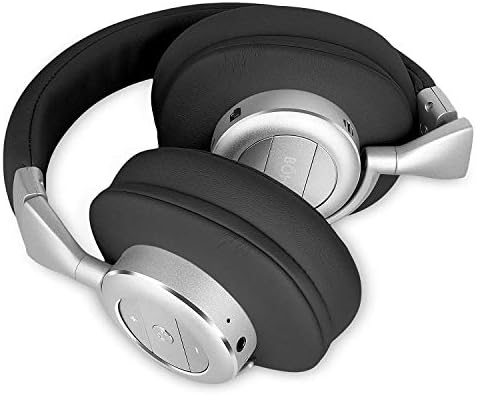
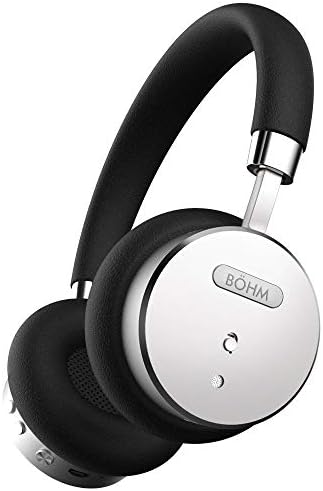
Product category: headphones
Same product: no